Spyro 2: Season of Flame

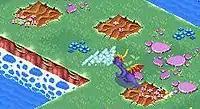
Spyro demonstrates the ability to breathe a blast of ice-cold air

The player controls Spyro the Dragon, who must travel through the Dragon Realms and recover the stolen fireflies. Fireflies can be found in many places, either scurrying around in wide-open spaces or hidden behind obstacles. Fireflies can sometimes be received as rewards for performing tasks for the citizens of the Dragon Realms. Once found, the fireflies can be frozen in place by Spyro's ice breath, allowing Spyro to collect them.